Charles Lewis Meryon

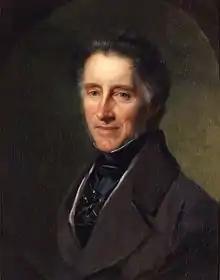
Charles Lewis Meryon, portrait by Arminius Mayer

Meryon was admitted a candidate of the Royal College of Physicians on 26 June 1820, and a fellow on 25 June 1821. Shortly afterwards he became domestic physician to Sir Gilbert Heathcote, 4th Baronet, but in 1827, at the request of Lady Hester Stanhope, he started again for Syria, with his wife and family. They were attacked and robbed en route by a pirate, and returned to Livorno, where they stayed for a time. In November 1830 they sailed from Marseille, and arrived at Mount Lebanon about 15 December.